Willi Fuggerer

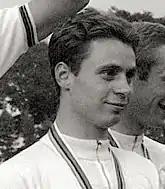
Fuggerer at the 1964 Olympics

Wilhelm "Willi" Fuggerer (11 September 1941 – 2 September 2015) was a German track cyclist. He competed at the 1964 Olympics in the 2000 m tandem and 1000 m sprint and finished in third and fifth place, respectively. In the tandem semifinals he and Klaus Kobusch apparently won 2:1 against the Italian team, but were disqualified in the third race for moving out of their lane in the final sprint.